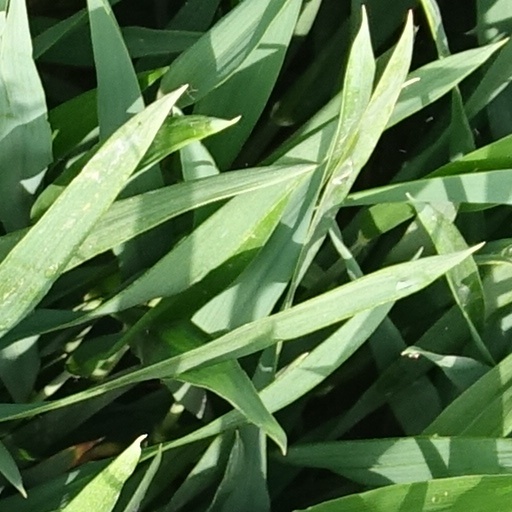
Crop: wheat